The Samling Hotel

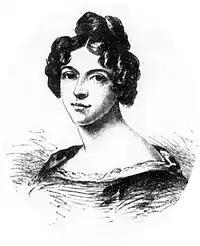
Felicia Hemans

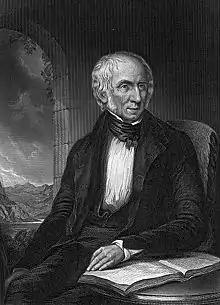
William Wordsworth

Edward Pedder rented the house from about 1809 until 1812 and during this time he employed a governess called Ellen Weeton. She wrote a journal about her life which was first published in 1936 as “Miss Weeton: Journal of a Governess”. It has been recently published again called “Miss Weeton: Governess and Traveller”. In the book is an account of her time with the Pedder family at Dove’s Nest.